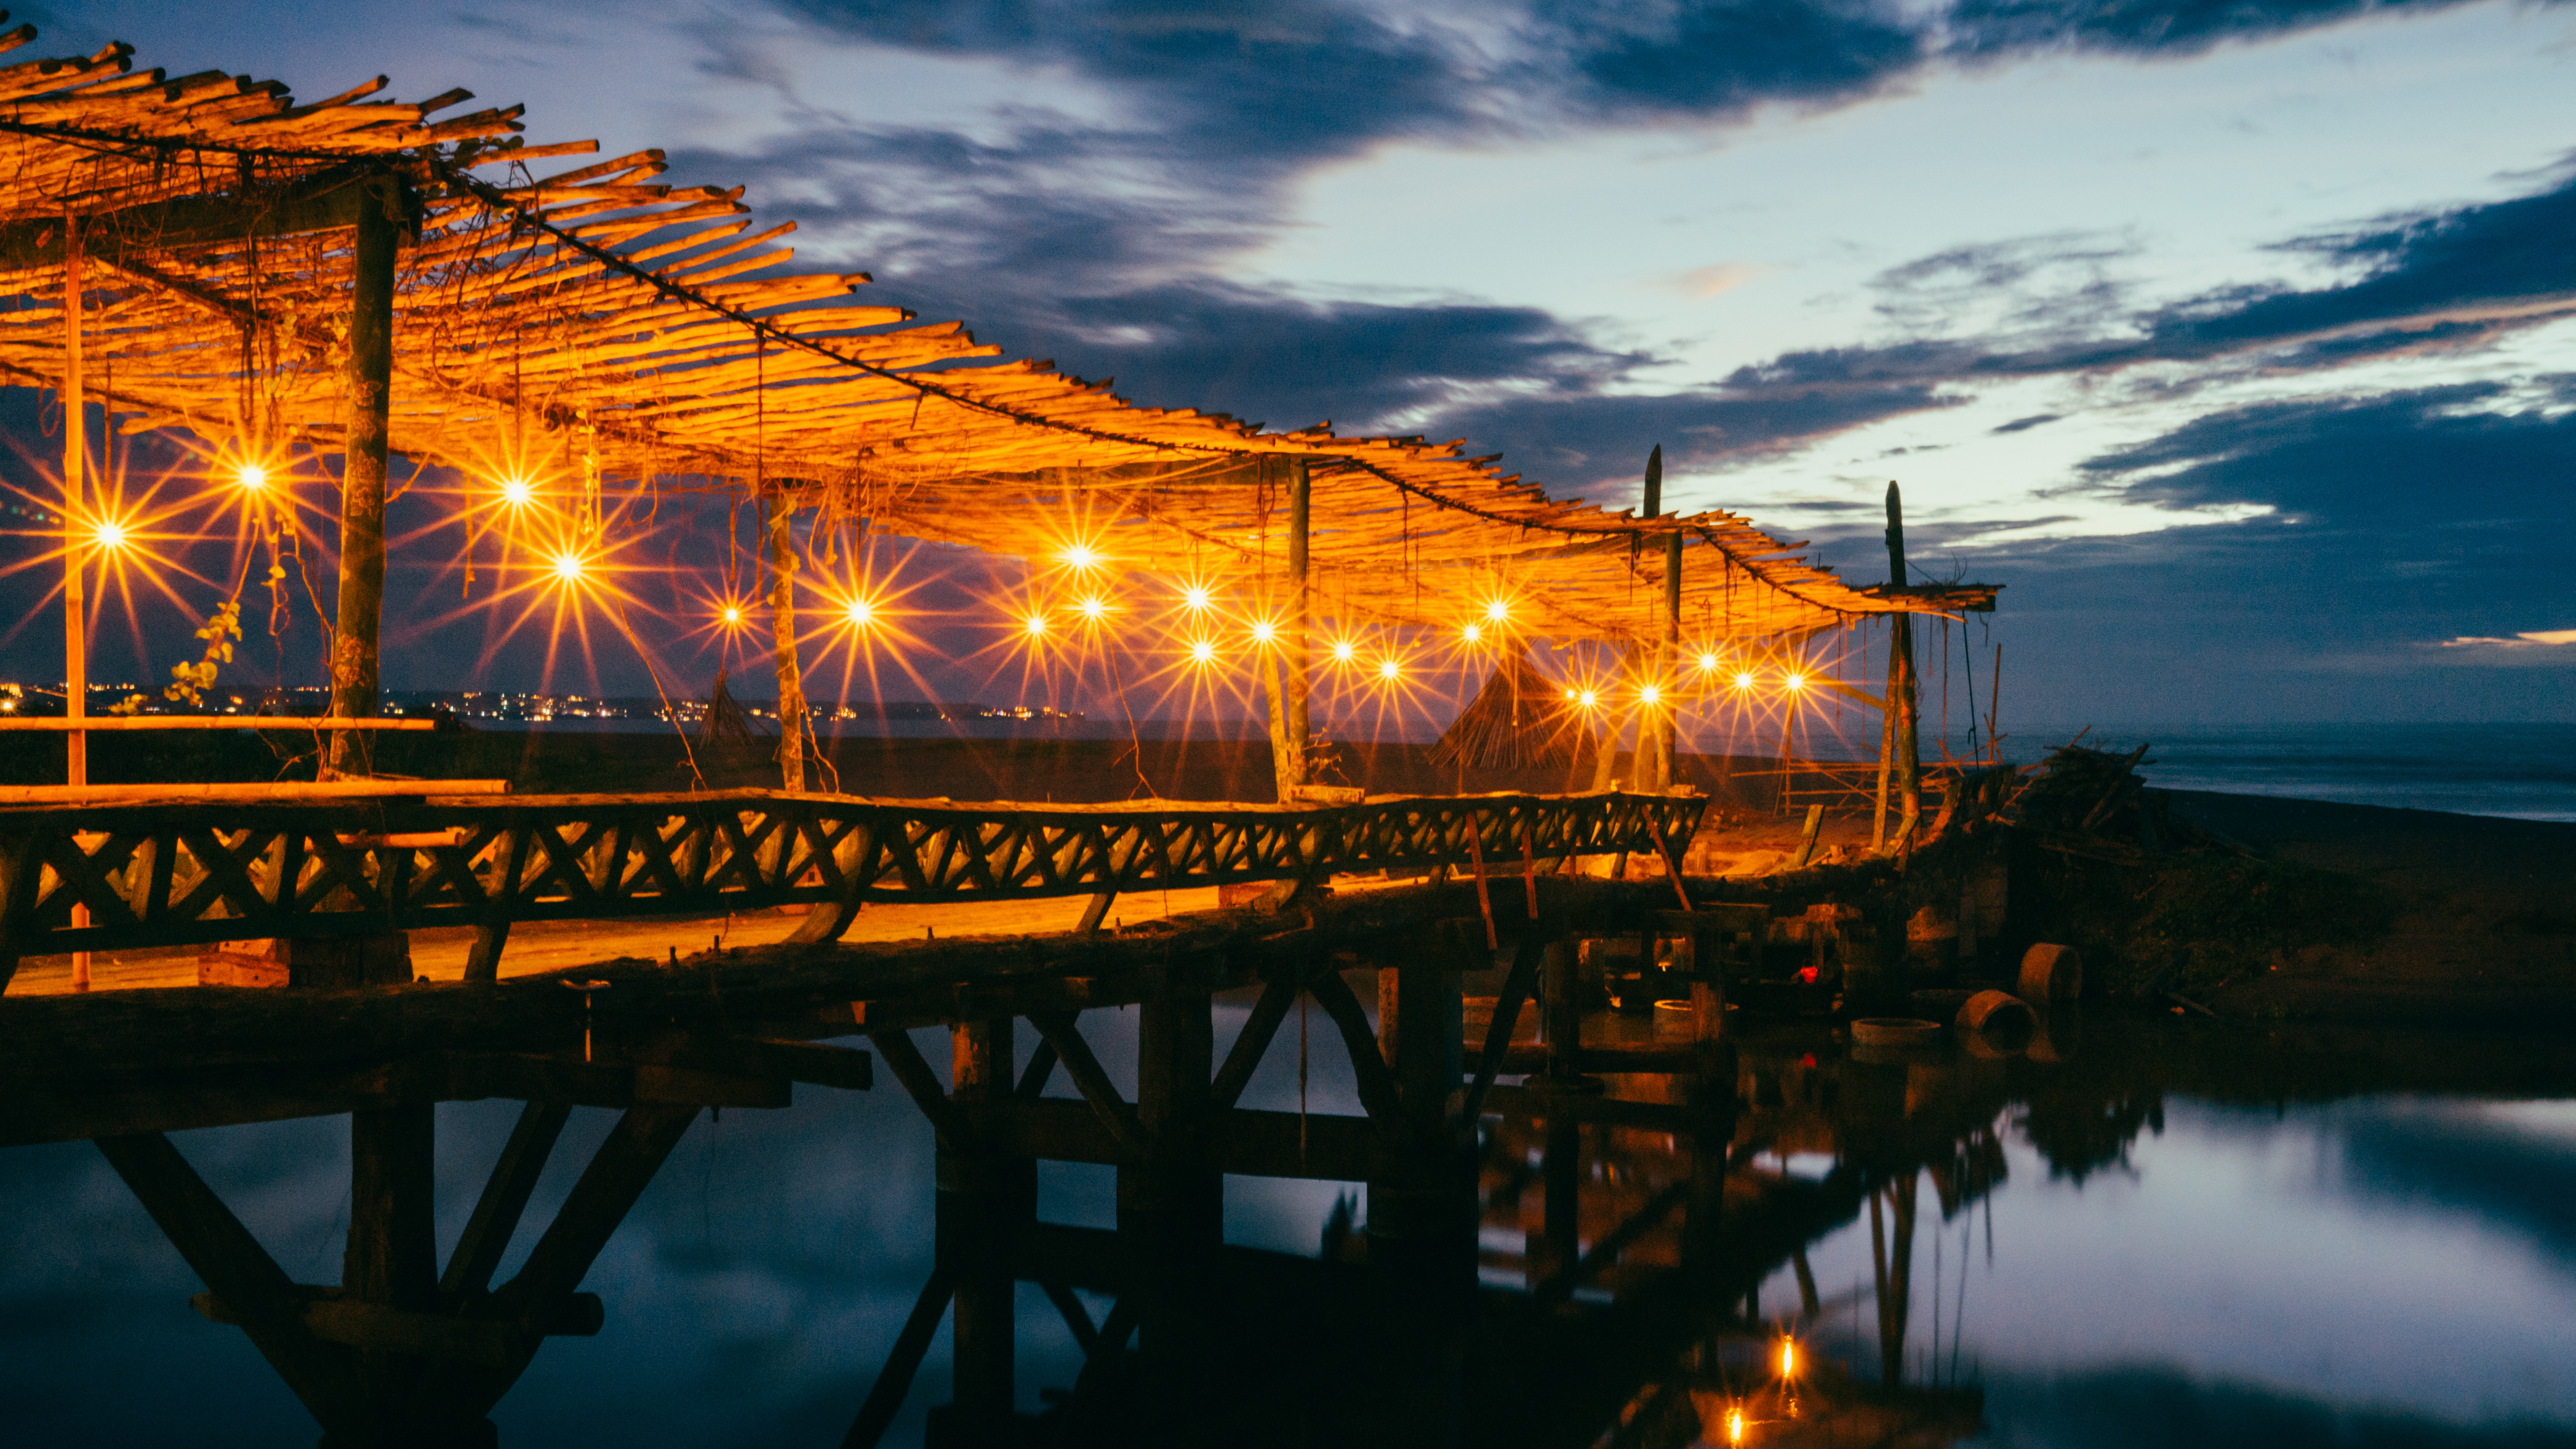
reflection, dusk, evening, sky, pier, morning, sunset, bridge, afterglow, dock, architecture, nonbuilding structure, night, cloud, river, horizon, sunrise, beam bridge